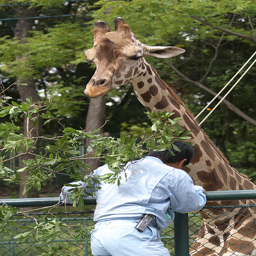
Zoo visitor closely looking at the spots on the giraffe.
A person at a zoo, looking over the fence of a giraffe enclosure.
A giraffe and a man at a fence.
A man looking into a giraffe pen.
a giraffe standing and looking away while person looks down at it